Caught in the Act (1931 film)

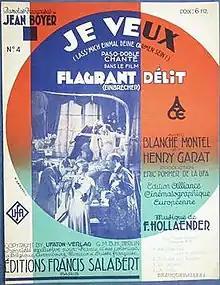

Caught in the Act is a 1931 German comedy film directed by Hanns Schwarz and Georges Tréville and starring Blanche Montel, Henri Garat, and Ralph Arthur Roberts. It was produced by UFA, as the French-language version of the studio's film "Burglars". Such multiple-language versions were common in the early years of sound before dubbing became widespread.